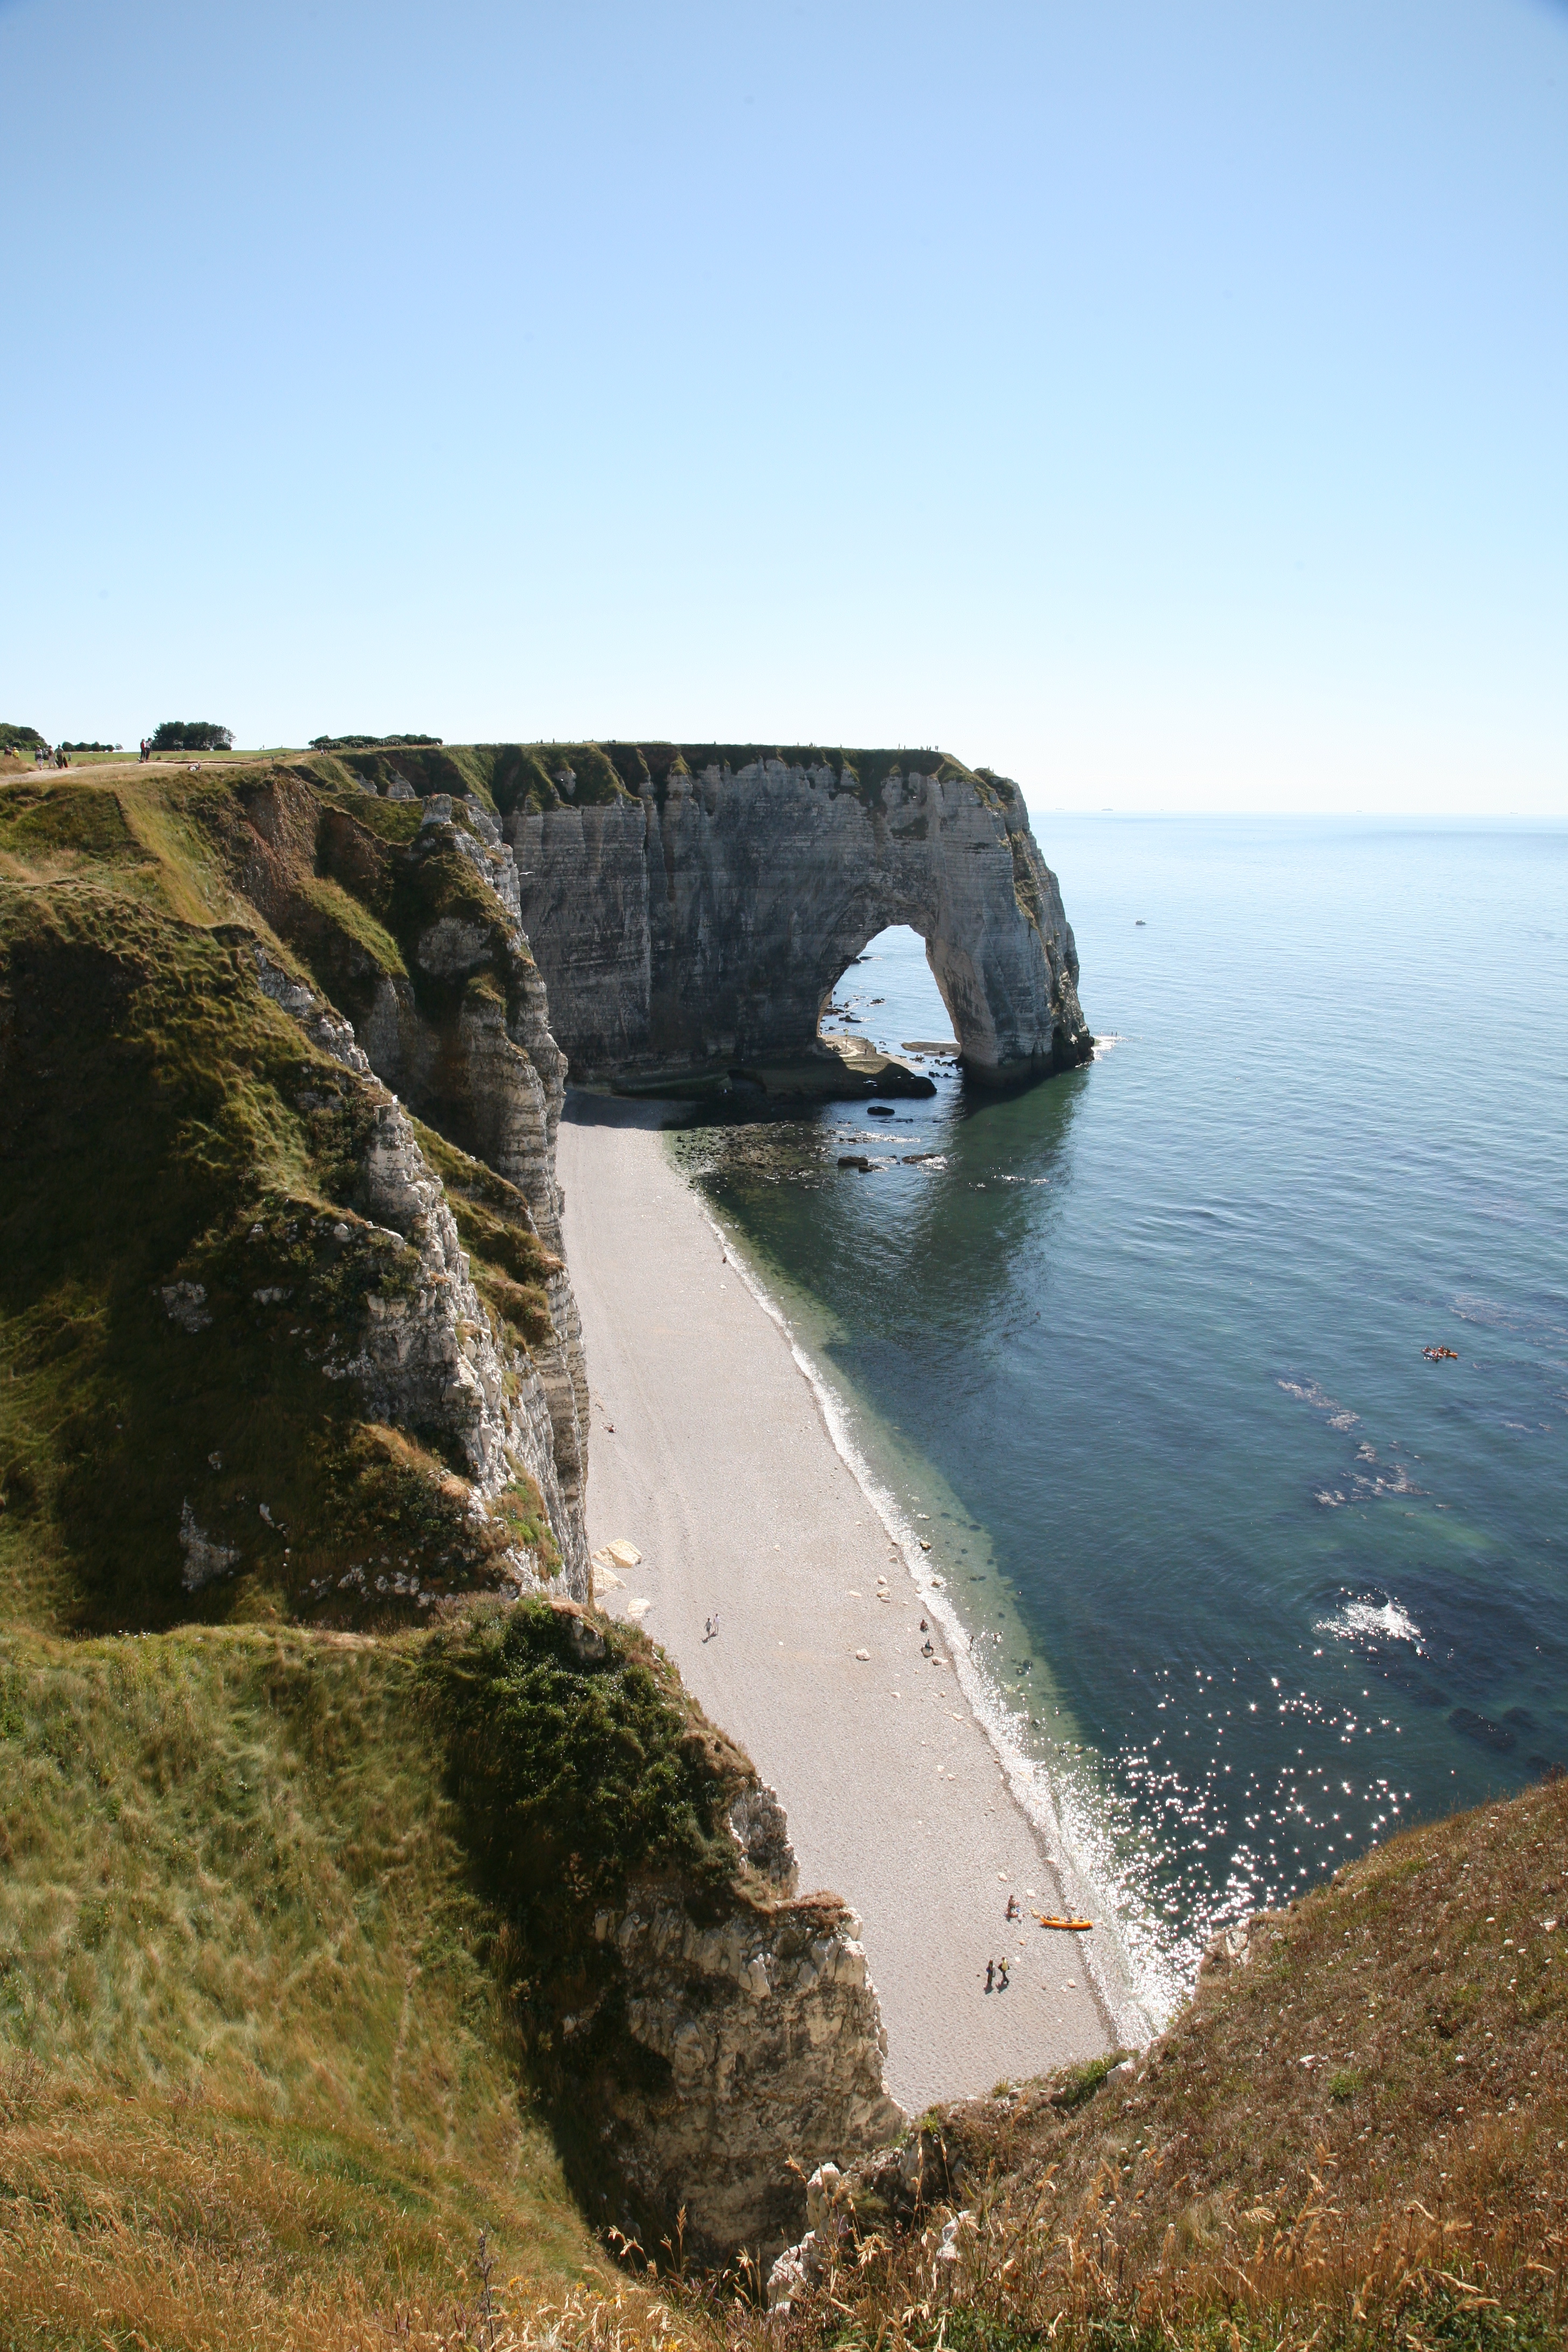
sea, coast, water, rock, ocean, shore, cliff, france, cove, bay, reservoir, fortification, terrain, waterway, body of water, cool image, zee, mer, mar, mare, meer, normandy, falaise, normandie, cape, morze, sj, englishchannel, farraige, seinemaritime, manche, havet, havs, manneporte, landform